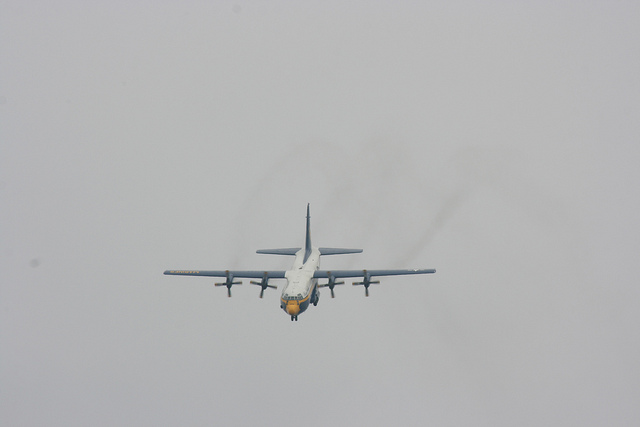
user: Given an image and a question. Answer the question in a short answer. Question: Is this airplane most likely taking off or landing? Short Answer:
assistant: land